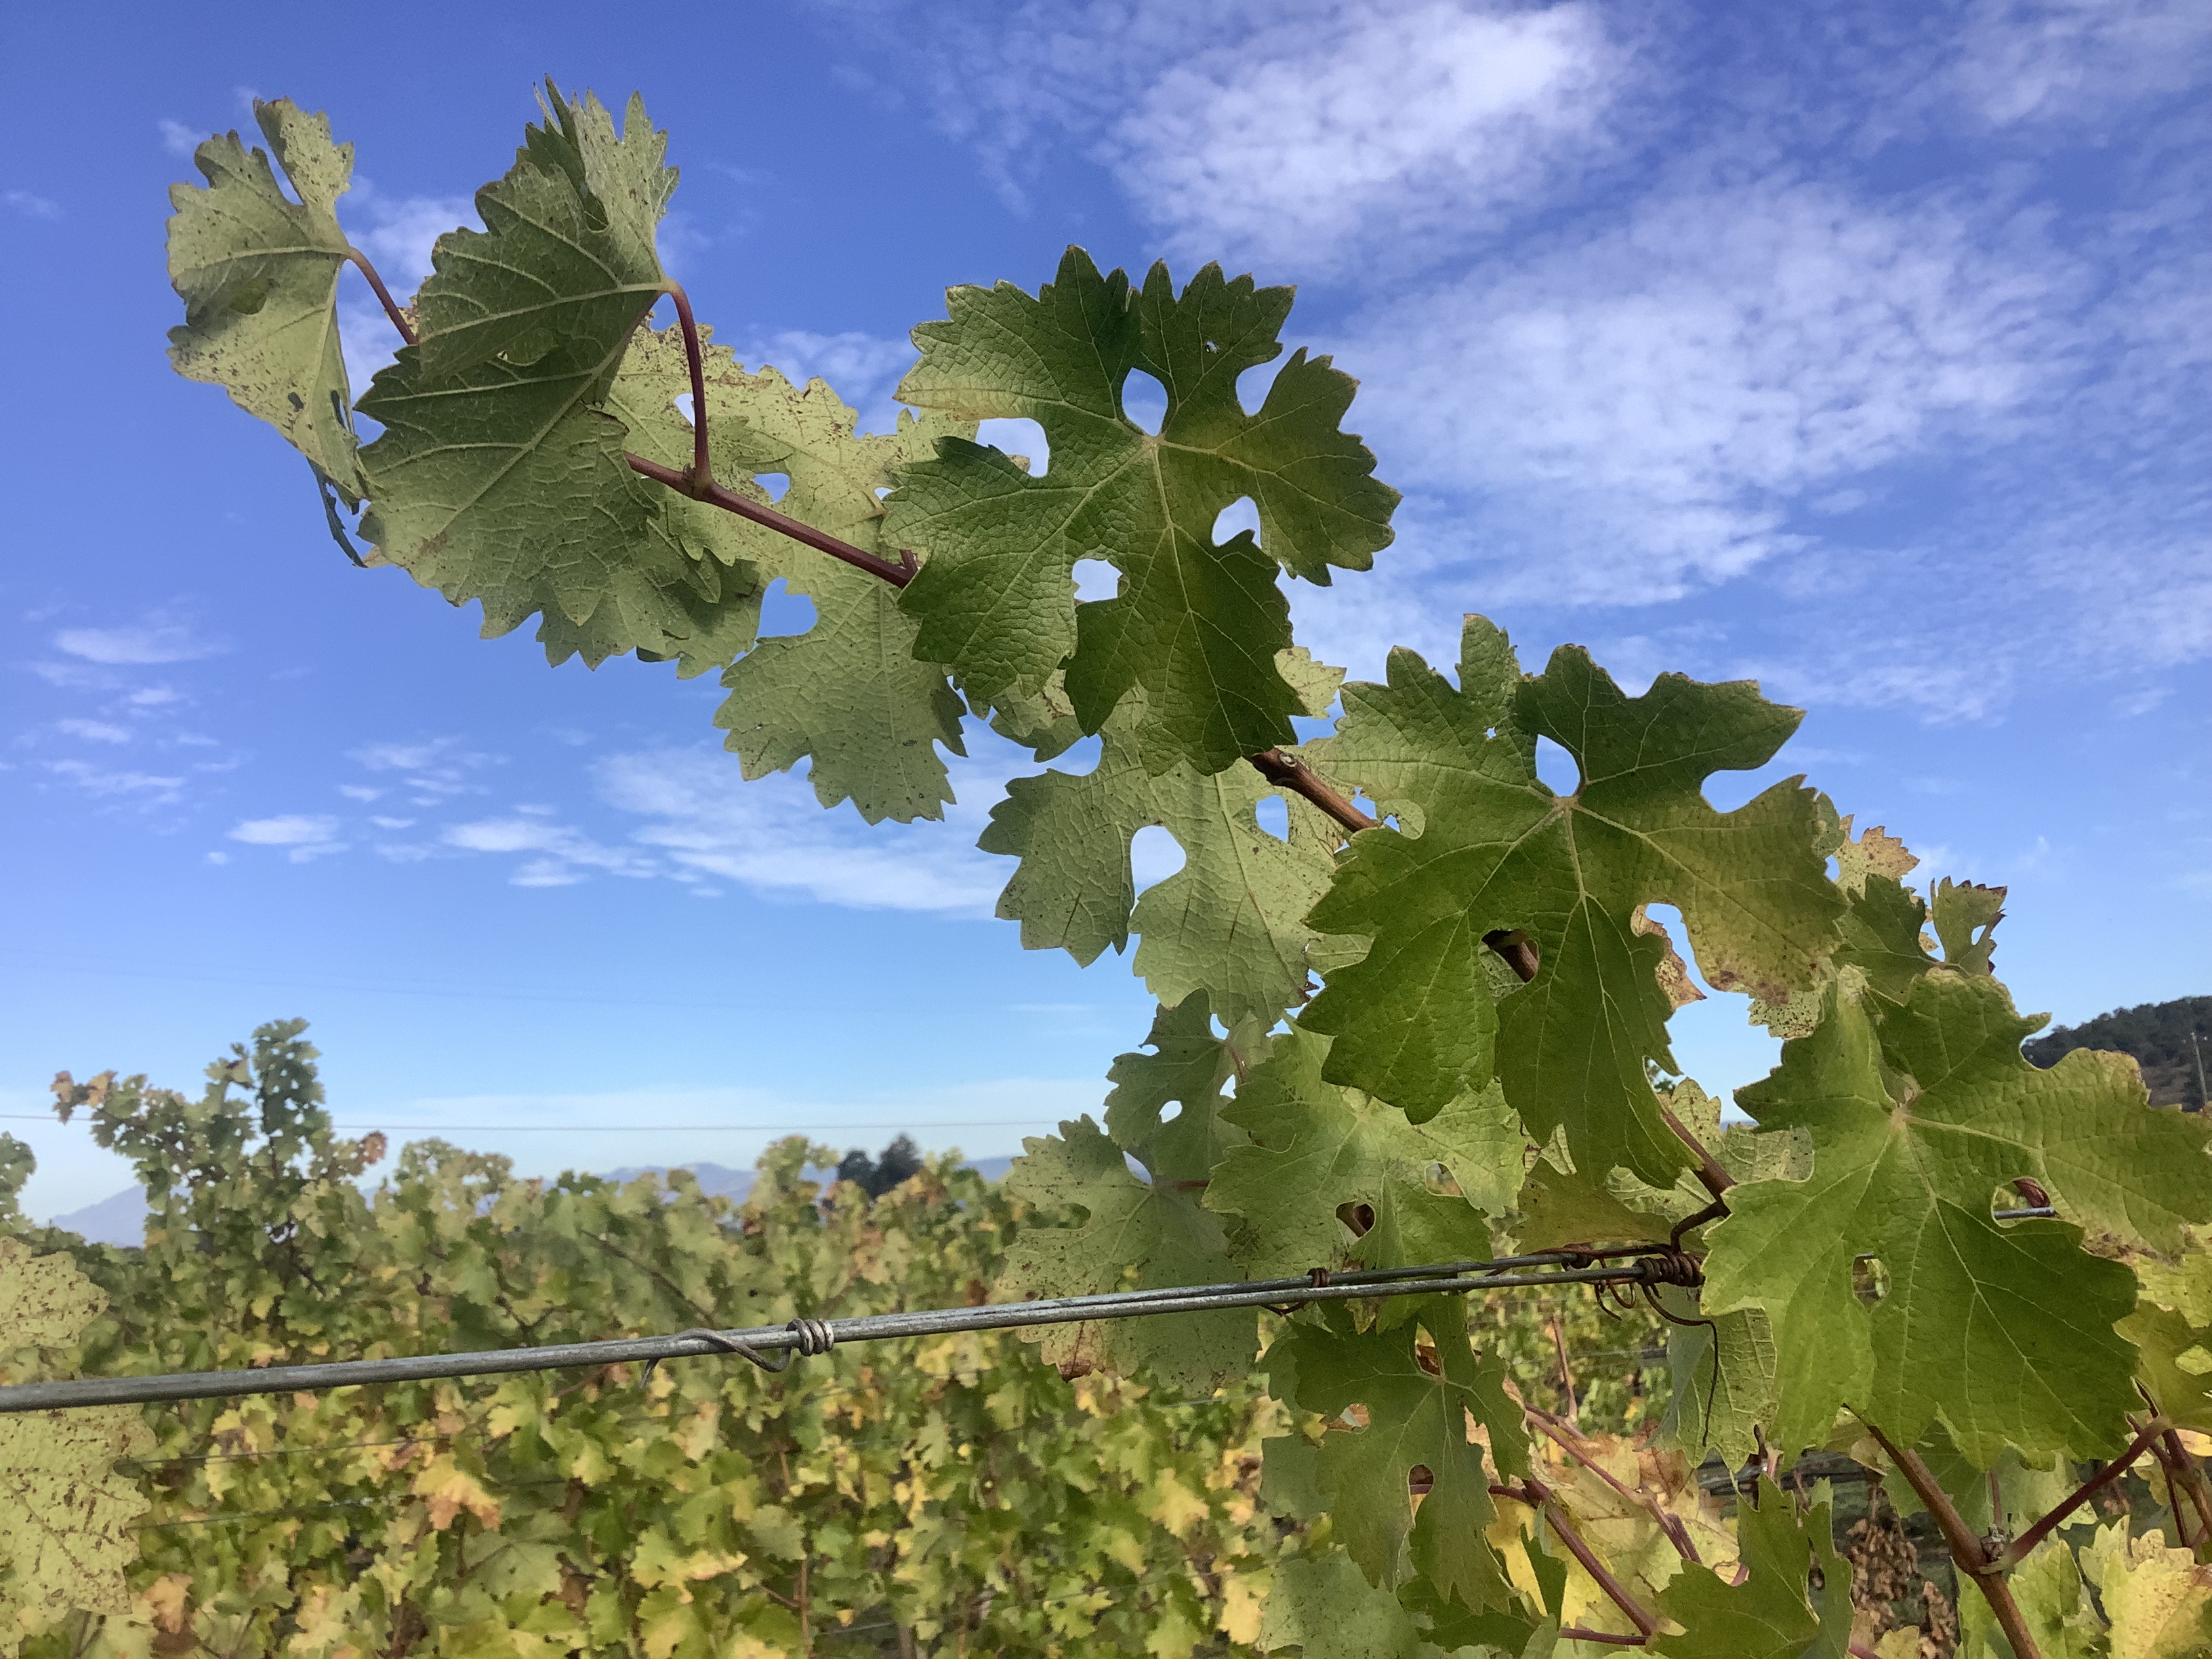
Label: No Virus